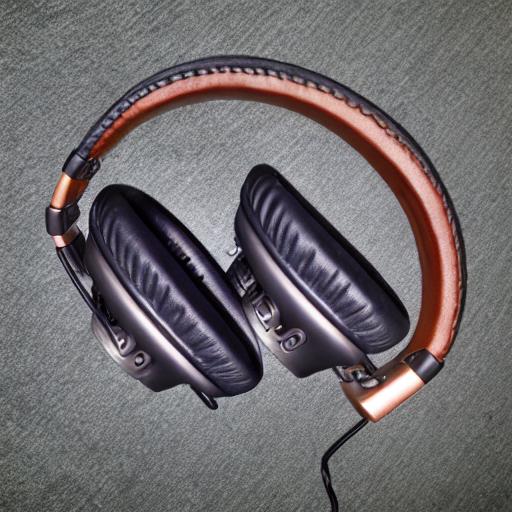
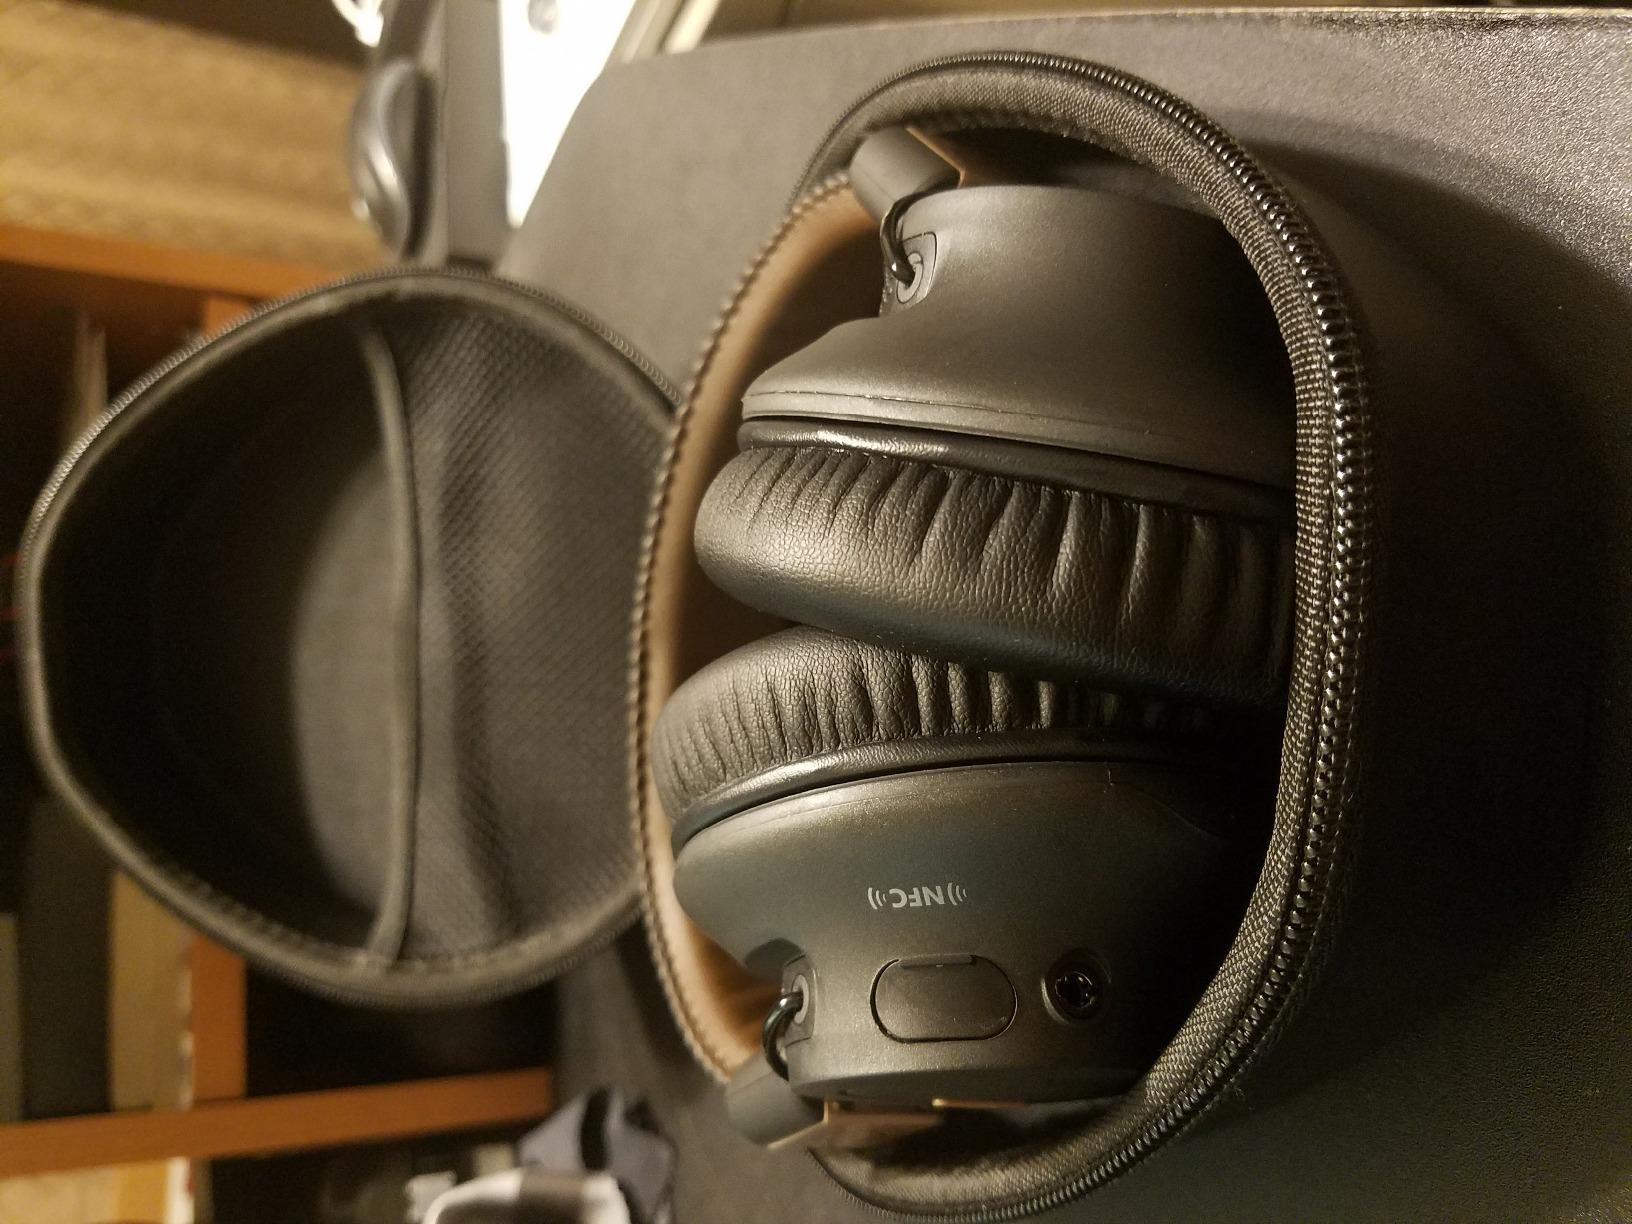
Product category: headphones
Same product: no